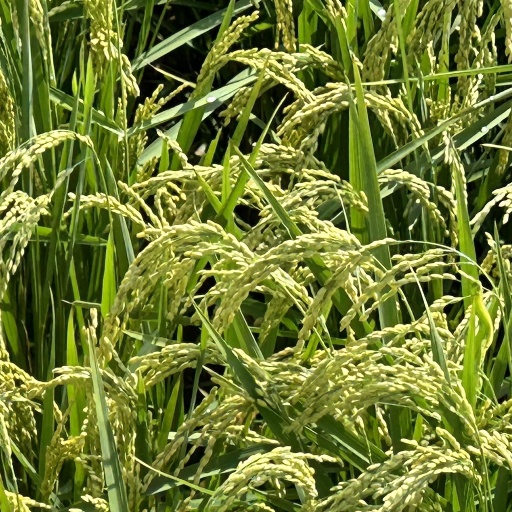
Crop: rice